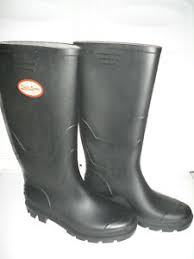
Waste category: shoes